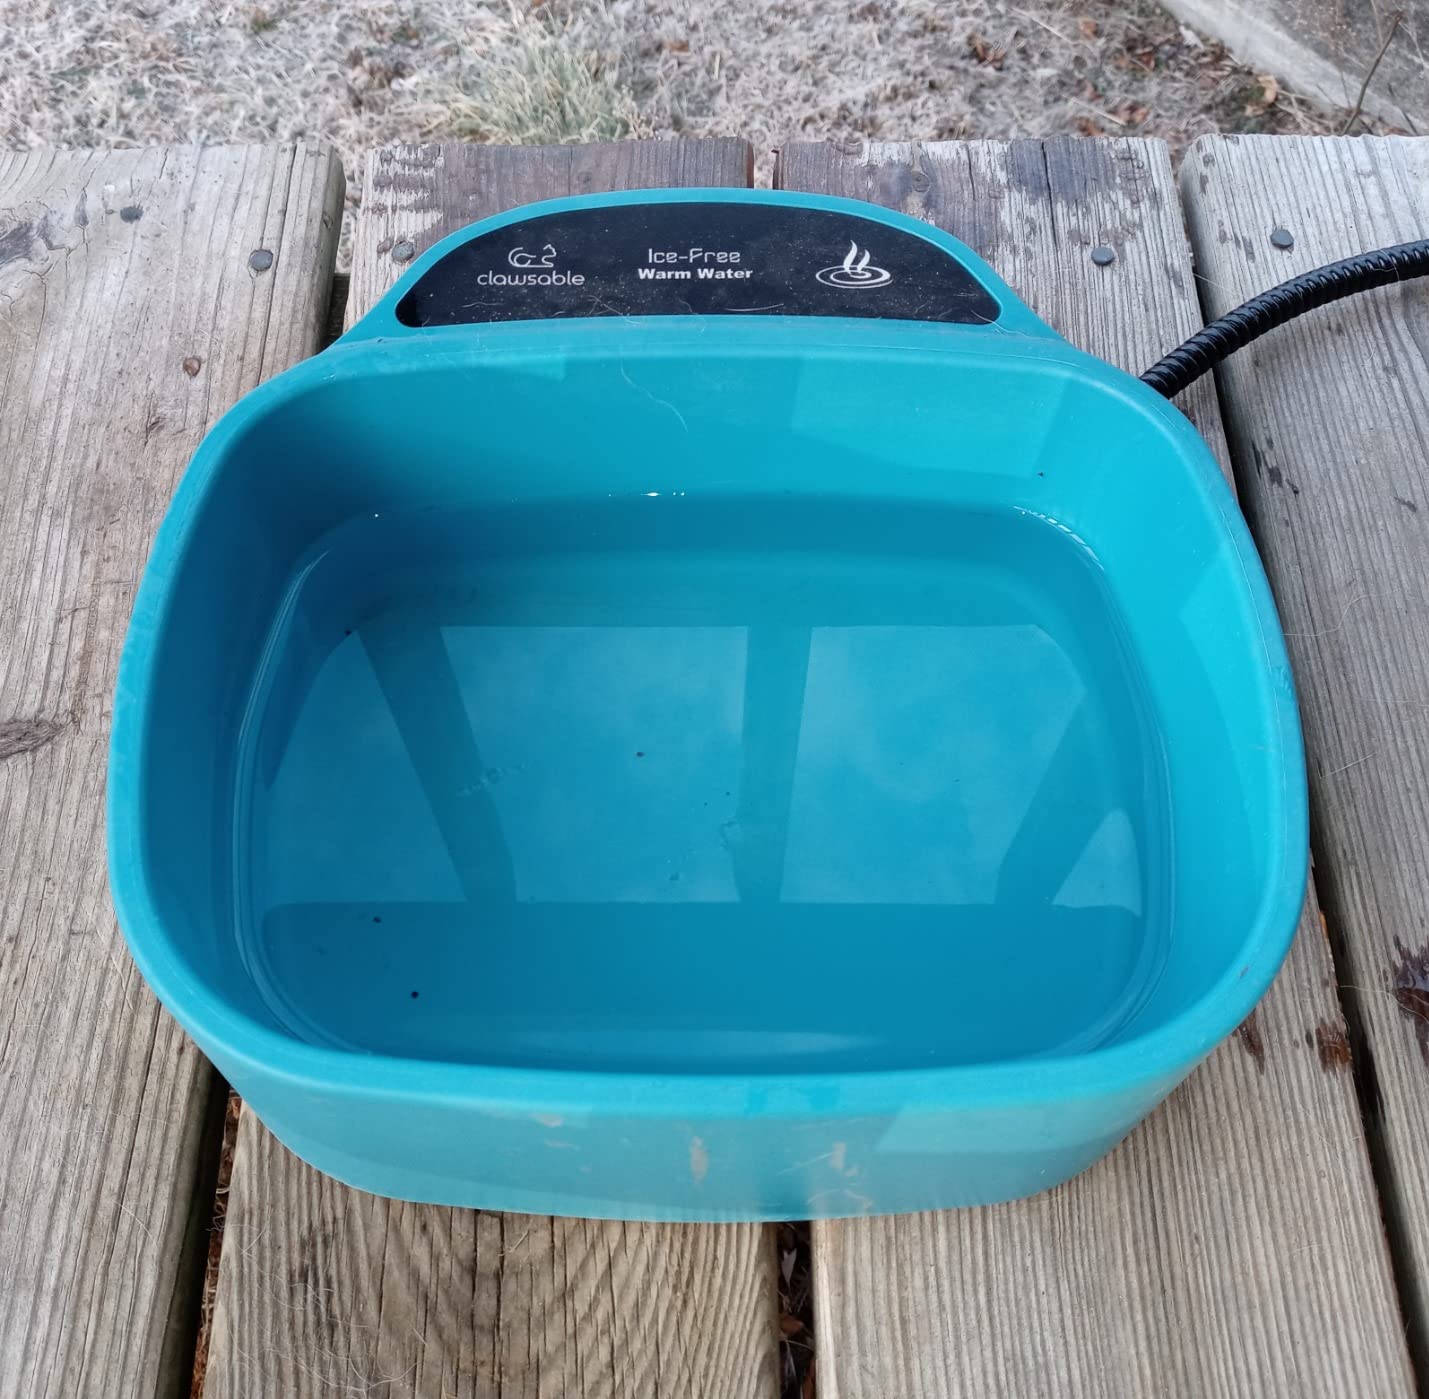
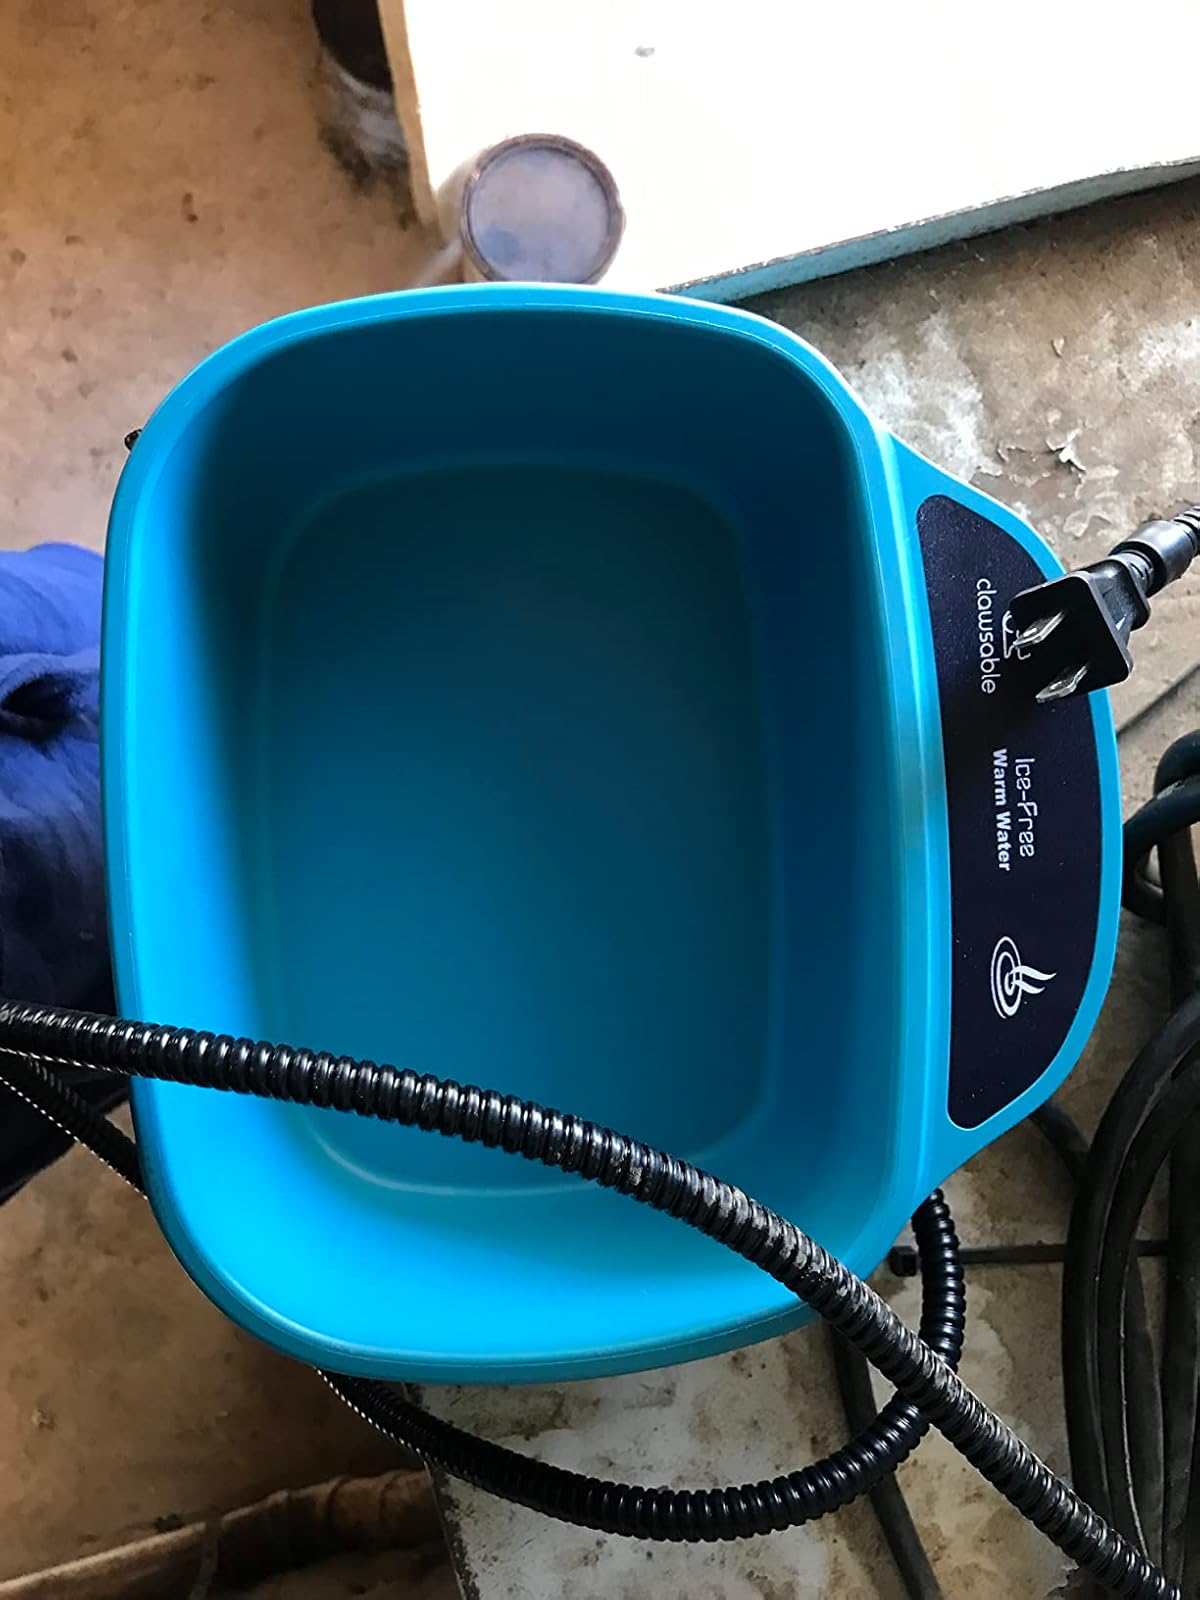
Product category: items_bowl
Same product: yes